Describe the emotion expressed in this image:  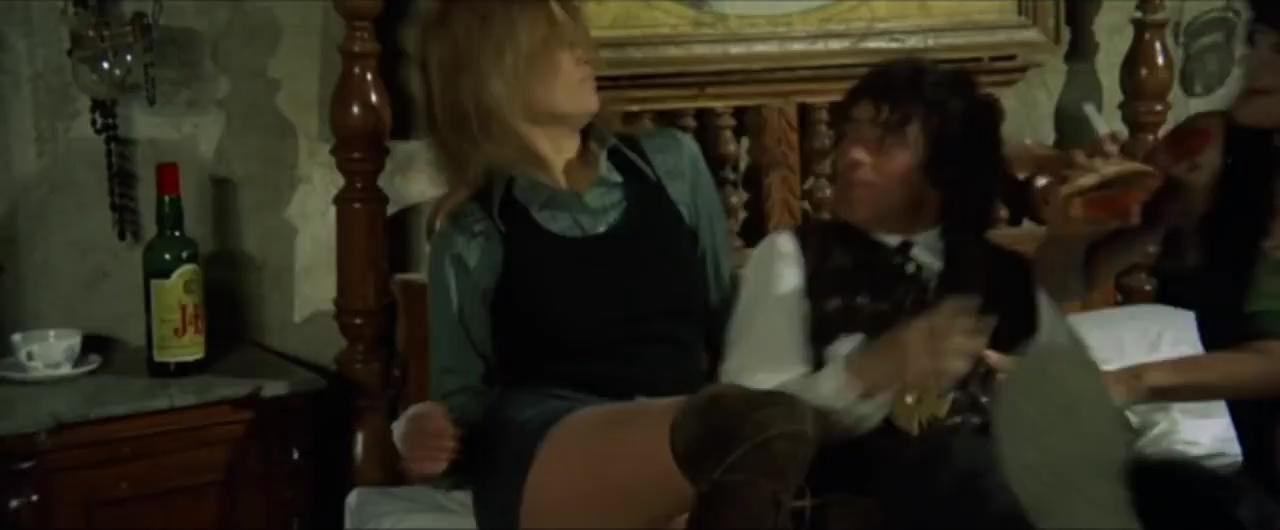
This person displays Pain, valence and arousal with high intensity.